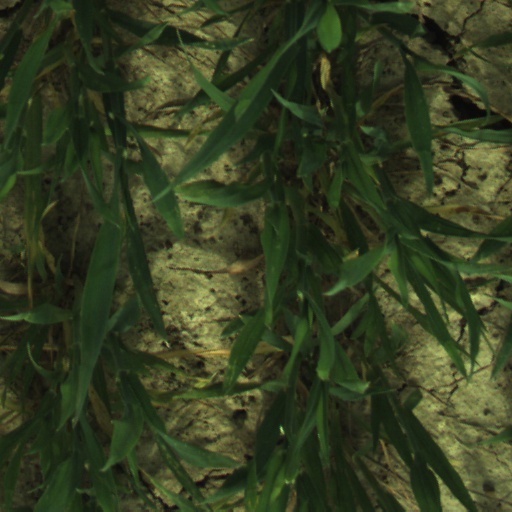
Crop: wheat